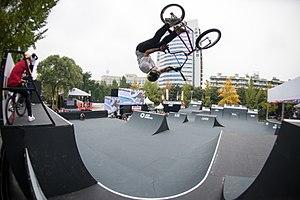
Les championnats du monde de cyclisme urbain 2017 sont la première édition de ces championnats, organisés par l'Union cycliste internationale et rassemblant trois disciplines : le trial, le cross-country eliminator et le BMX freestyle. Ils ont lieu à Chengdu, en Chine, du 8 au 12 novembre 2017.
Les championnats du monde de cyclisme urbain sont des championnats créés par l'Union cycliste internationale en 2017 et rassemblant trois disciplines : le trial, le BMX Freestyle Park et le BMX Freestyle Flatland. En 2017 et 2018, le cross-country eliminator figure au programme des mondiaux.